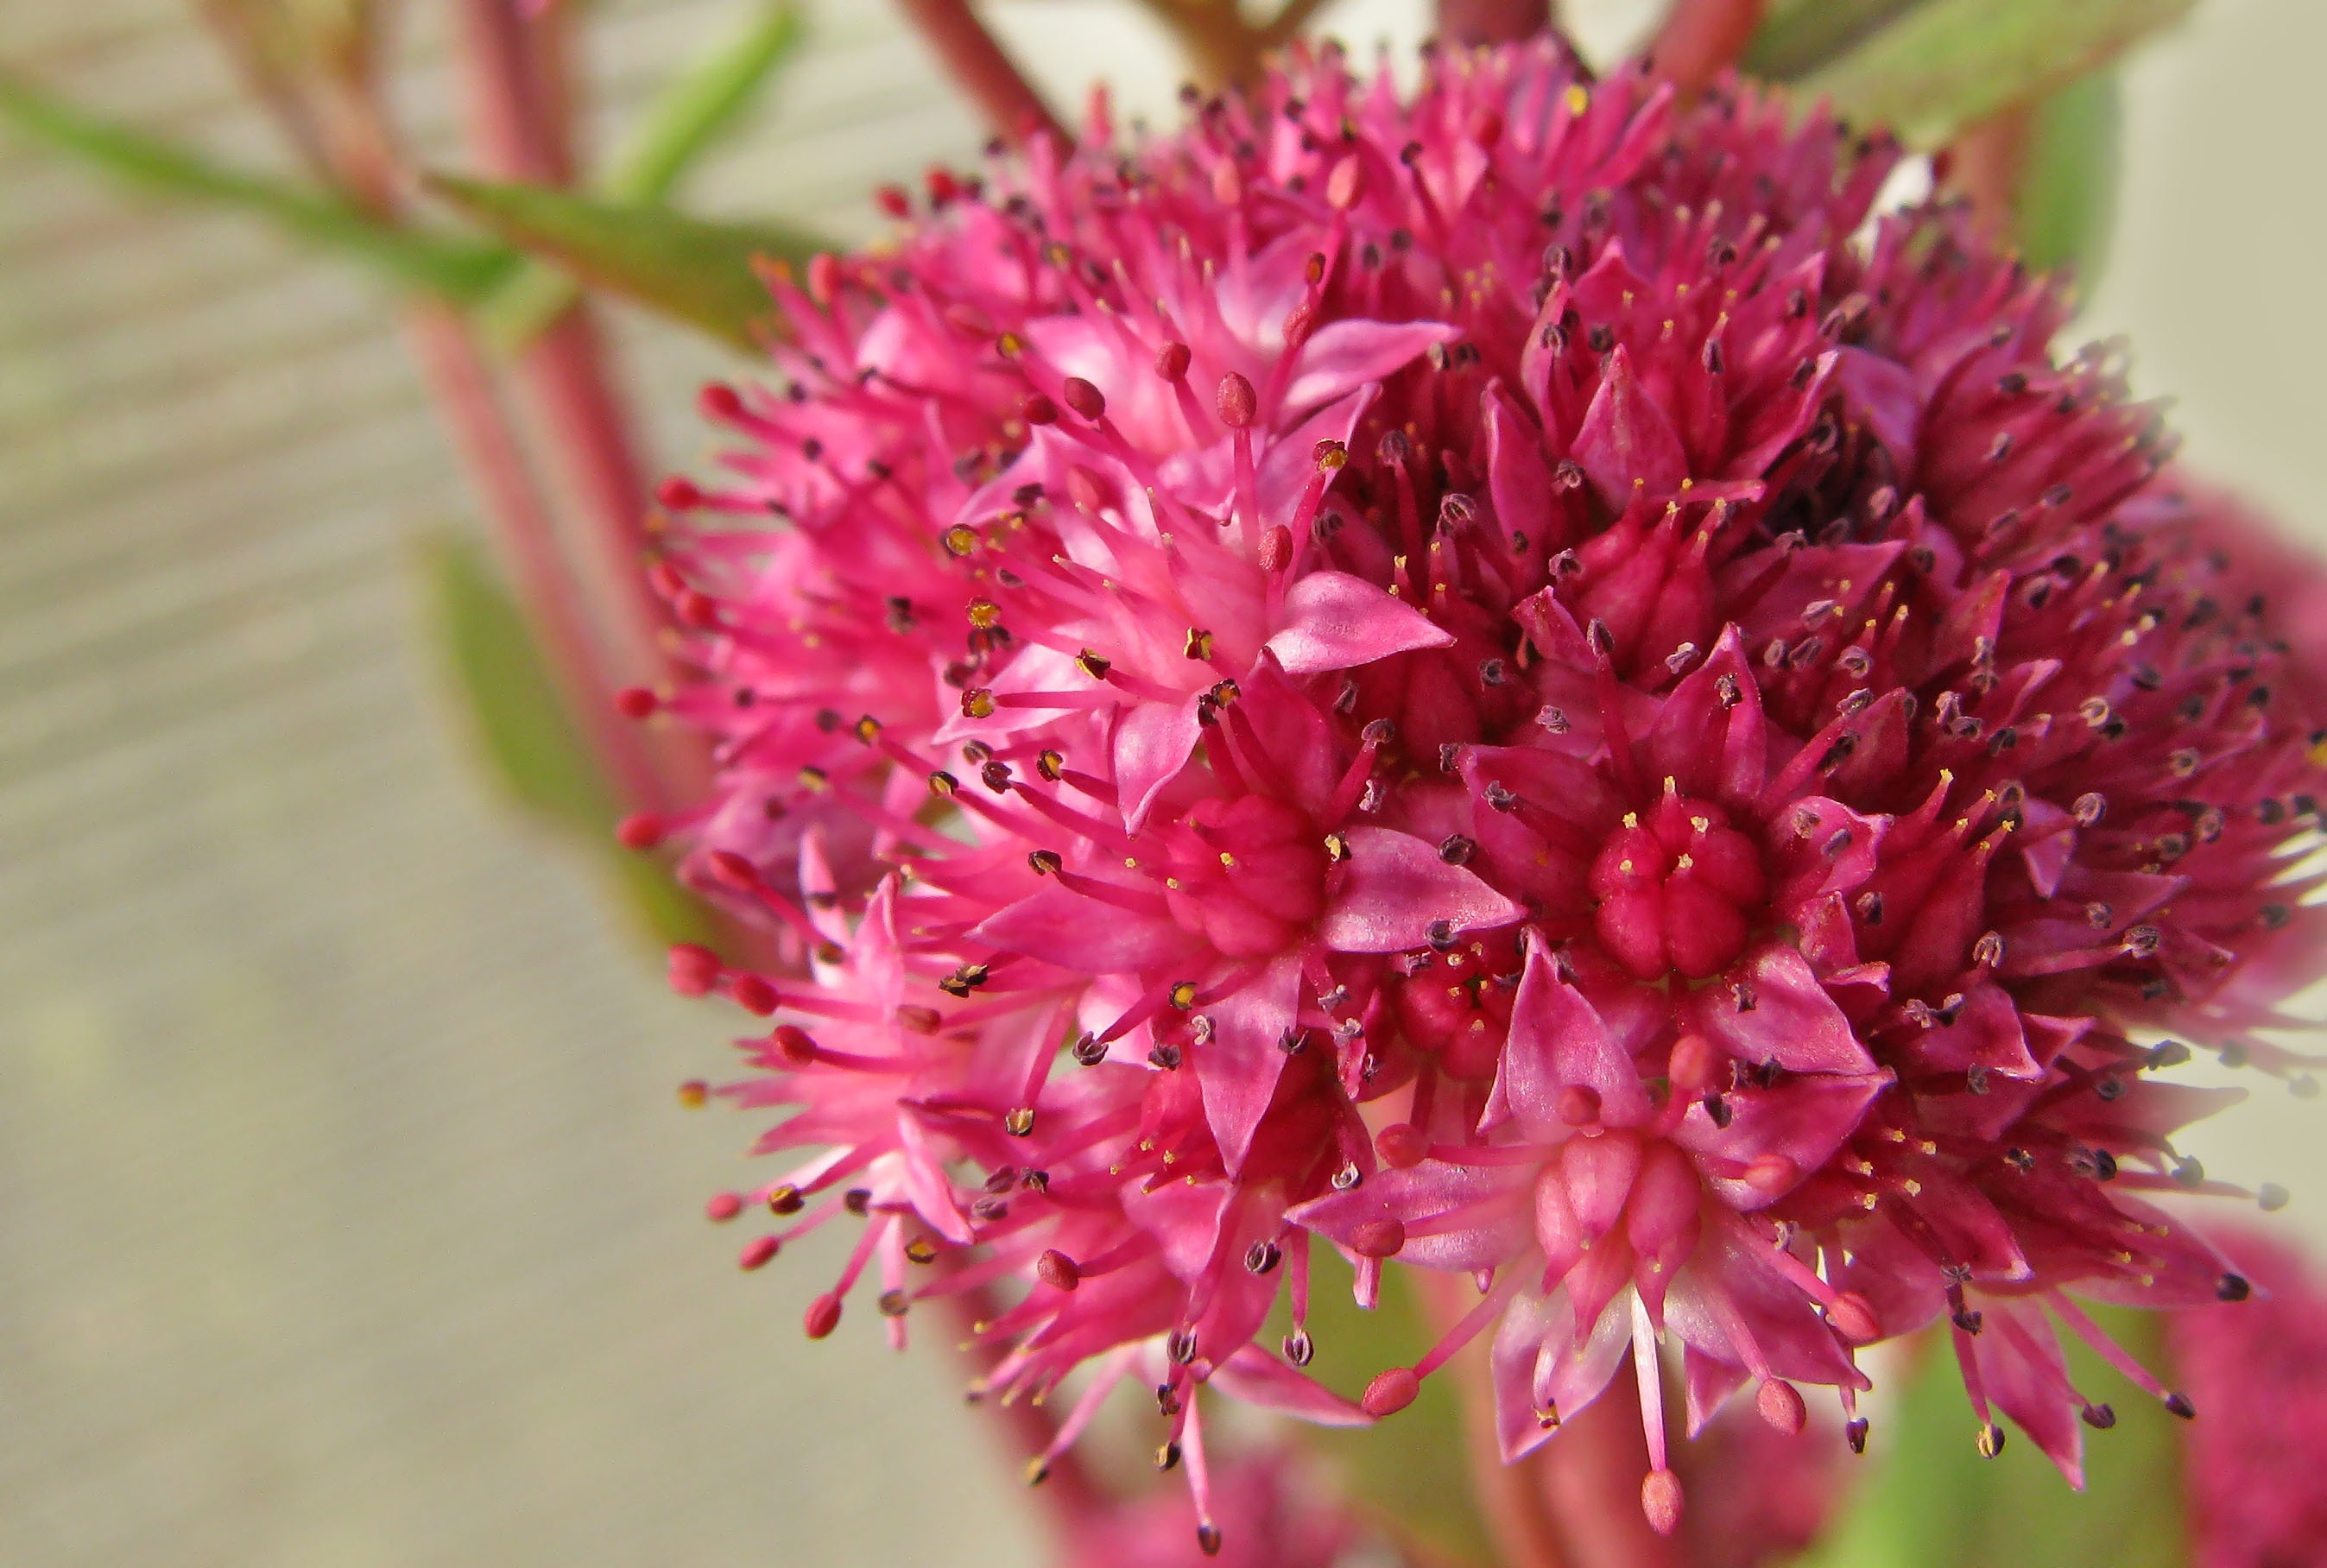
blossom, plant, flower, purple, petal, summer, produce, botany, closeup, flora, wildflower, one, shrub, botanica, macro photography, flowering plant, land plant, onion genus